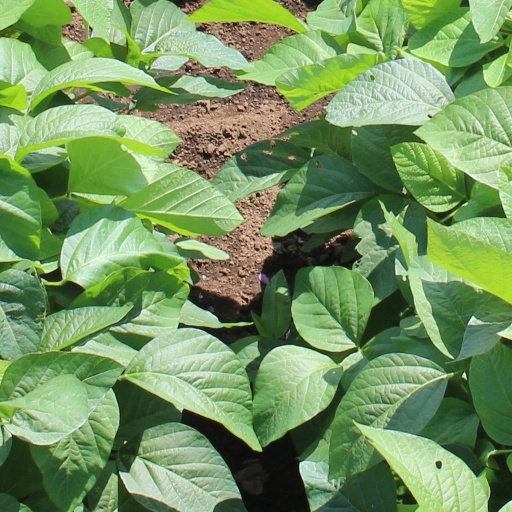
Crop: soybean